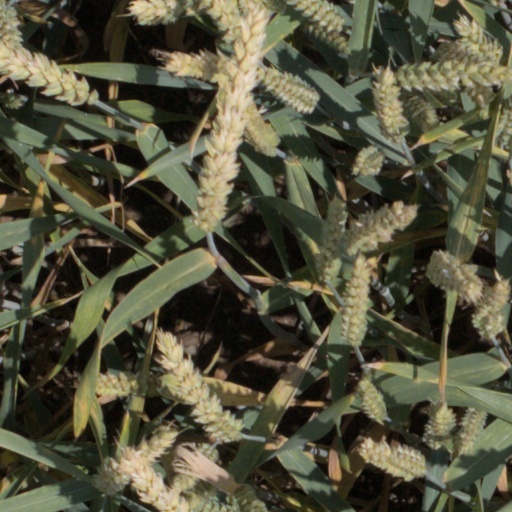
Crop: wheat